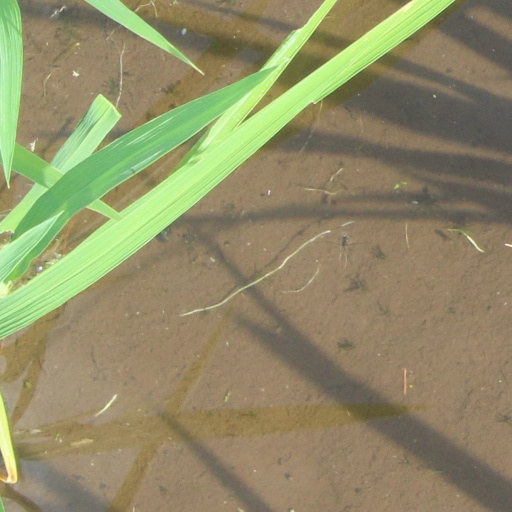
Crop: rice